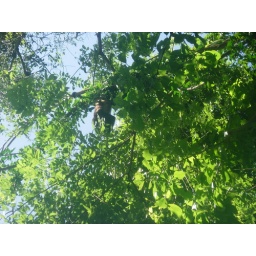
Howler monkeys hanging out in trees above the road leading to Finca Magdalena.